The Great Ace Attorney: Adventures

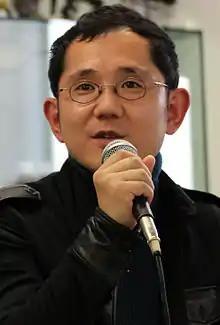
As with most entries in the series, the game was directed by Shu Takumi.

"The Great Ace Attorney" was developed by Capcom for the Nintendo 3DS. It was directed by Shu Takumi and produced by Shintaro Kojima, and features character designs and art direction by Kazuya Nuri and music by Yasumasa Kitagawa and Hiromitsu Maeba.